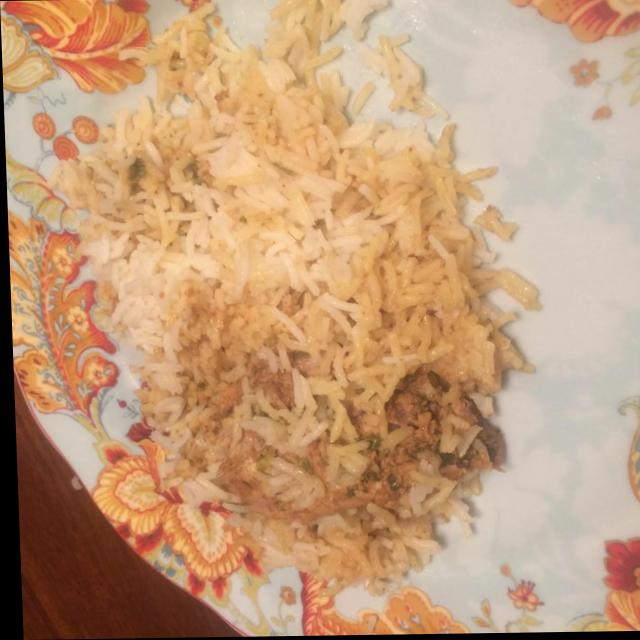
Dish: biryani